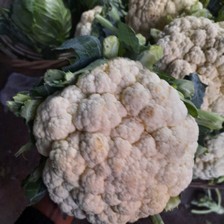
Label: others